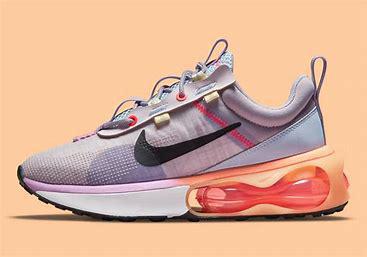
Brand: Nike
Model: Air Max 2021